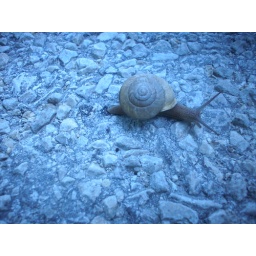
Was walking done a middle of no where road in the middle of no where Indiana and spotted this little fellow. No edit